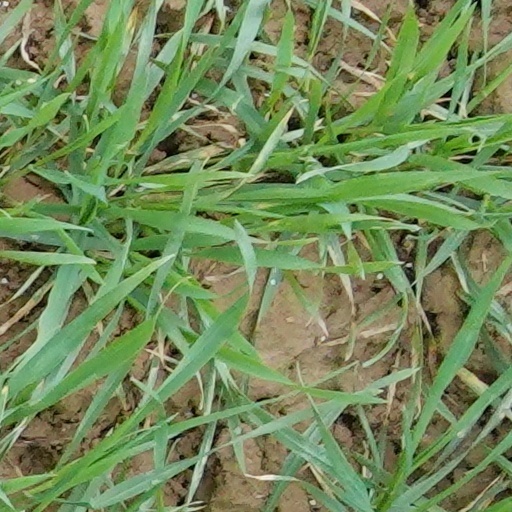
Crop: wheat